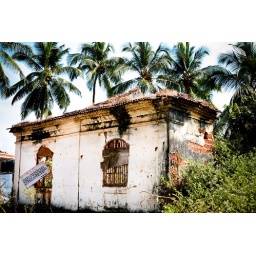
A run down building in Goa, but I loved it up against a beautiful sky and palm trees.